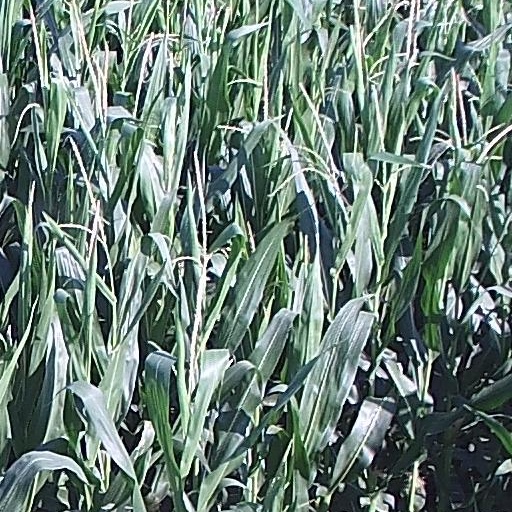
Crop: maize; corn